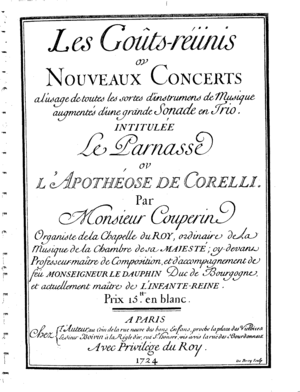
Le Parnasse ou l'apothéose de Corelli est une sonate en trio de François Couperin, partie intégrante des Goûts réunis, parue en 1724. La sonade, selon le terme que Couperin tentera en vain d'imposer est destinée à deux dessus de viole et basse continue ou deux clavecins.